Computational fluid dynamics

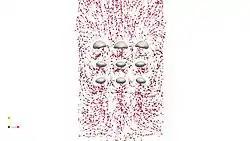
Simulation of bubble horde using volume of fluid method

The modeling of two-phase flow is still under development. Different methods have been proposed, including the Volume of fluid method, the level-set method and front tracking. These methods often involve a tradeoff between maintaining a sharp interface or conserving mass . This is crucial since the evaluation of the density, viscosity and surface tension is based on the values averaged over the interface.